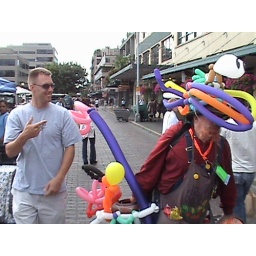
JB trying to get a baloon hat in the market